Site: brandenburg
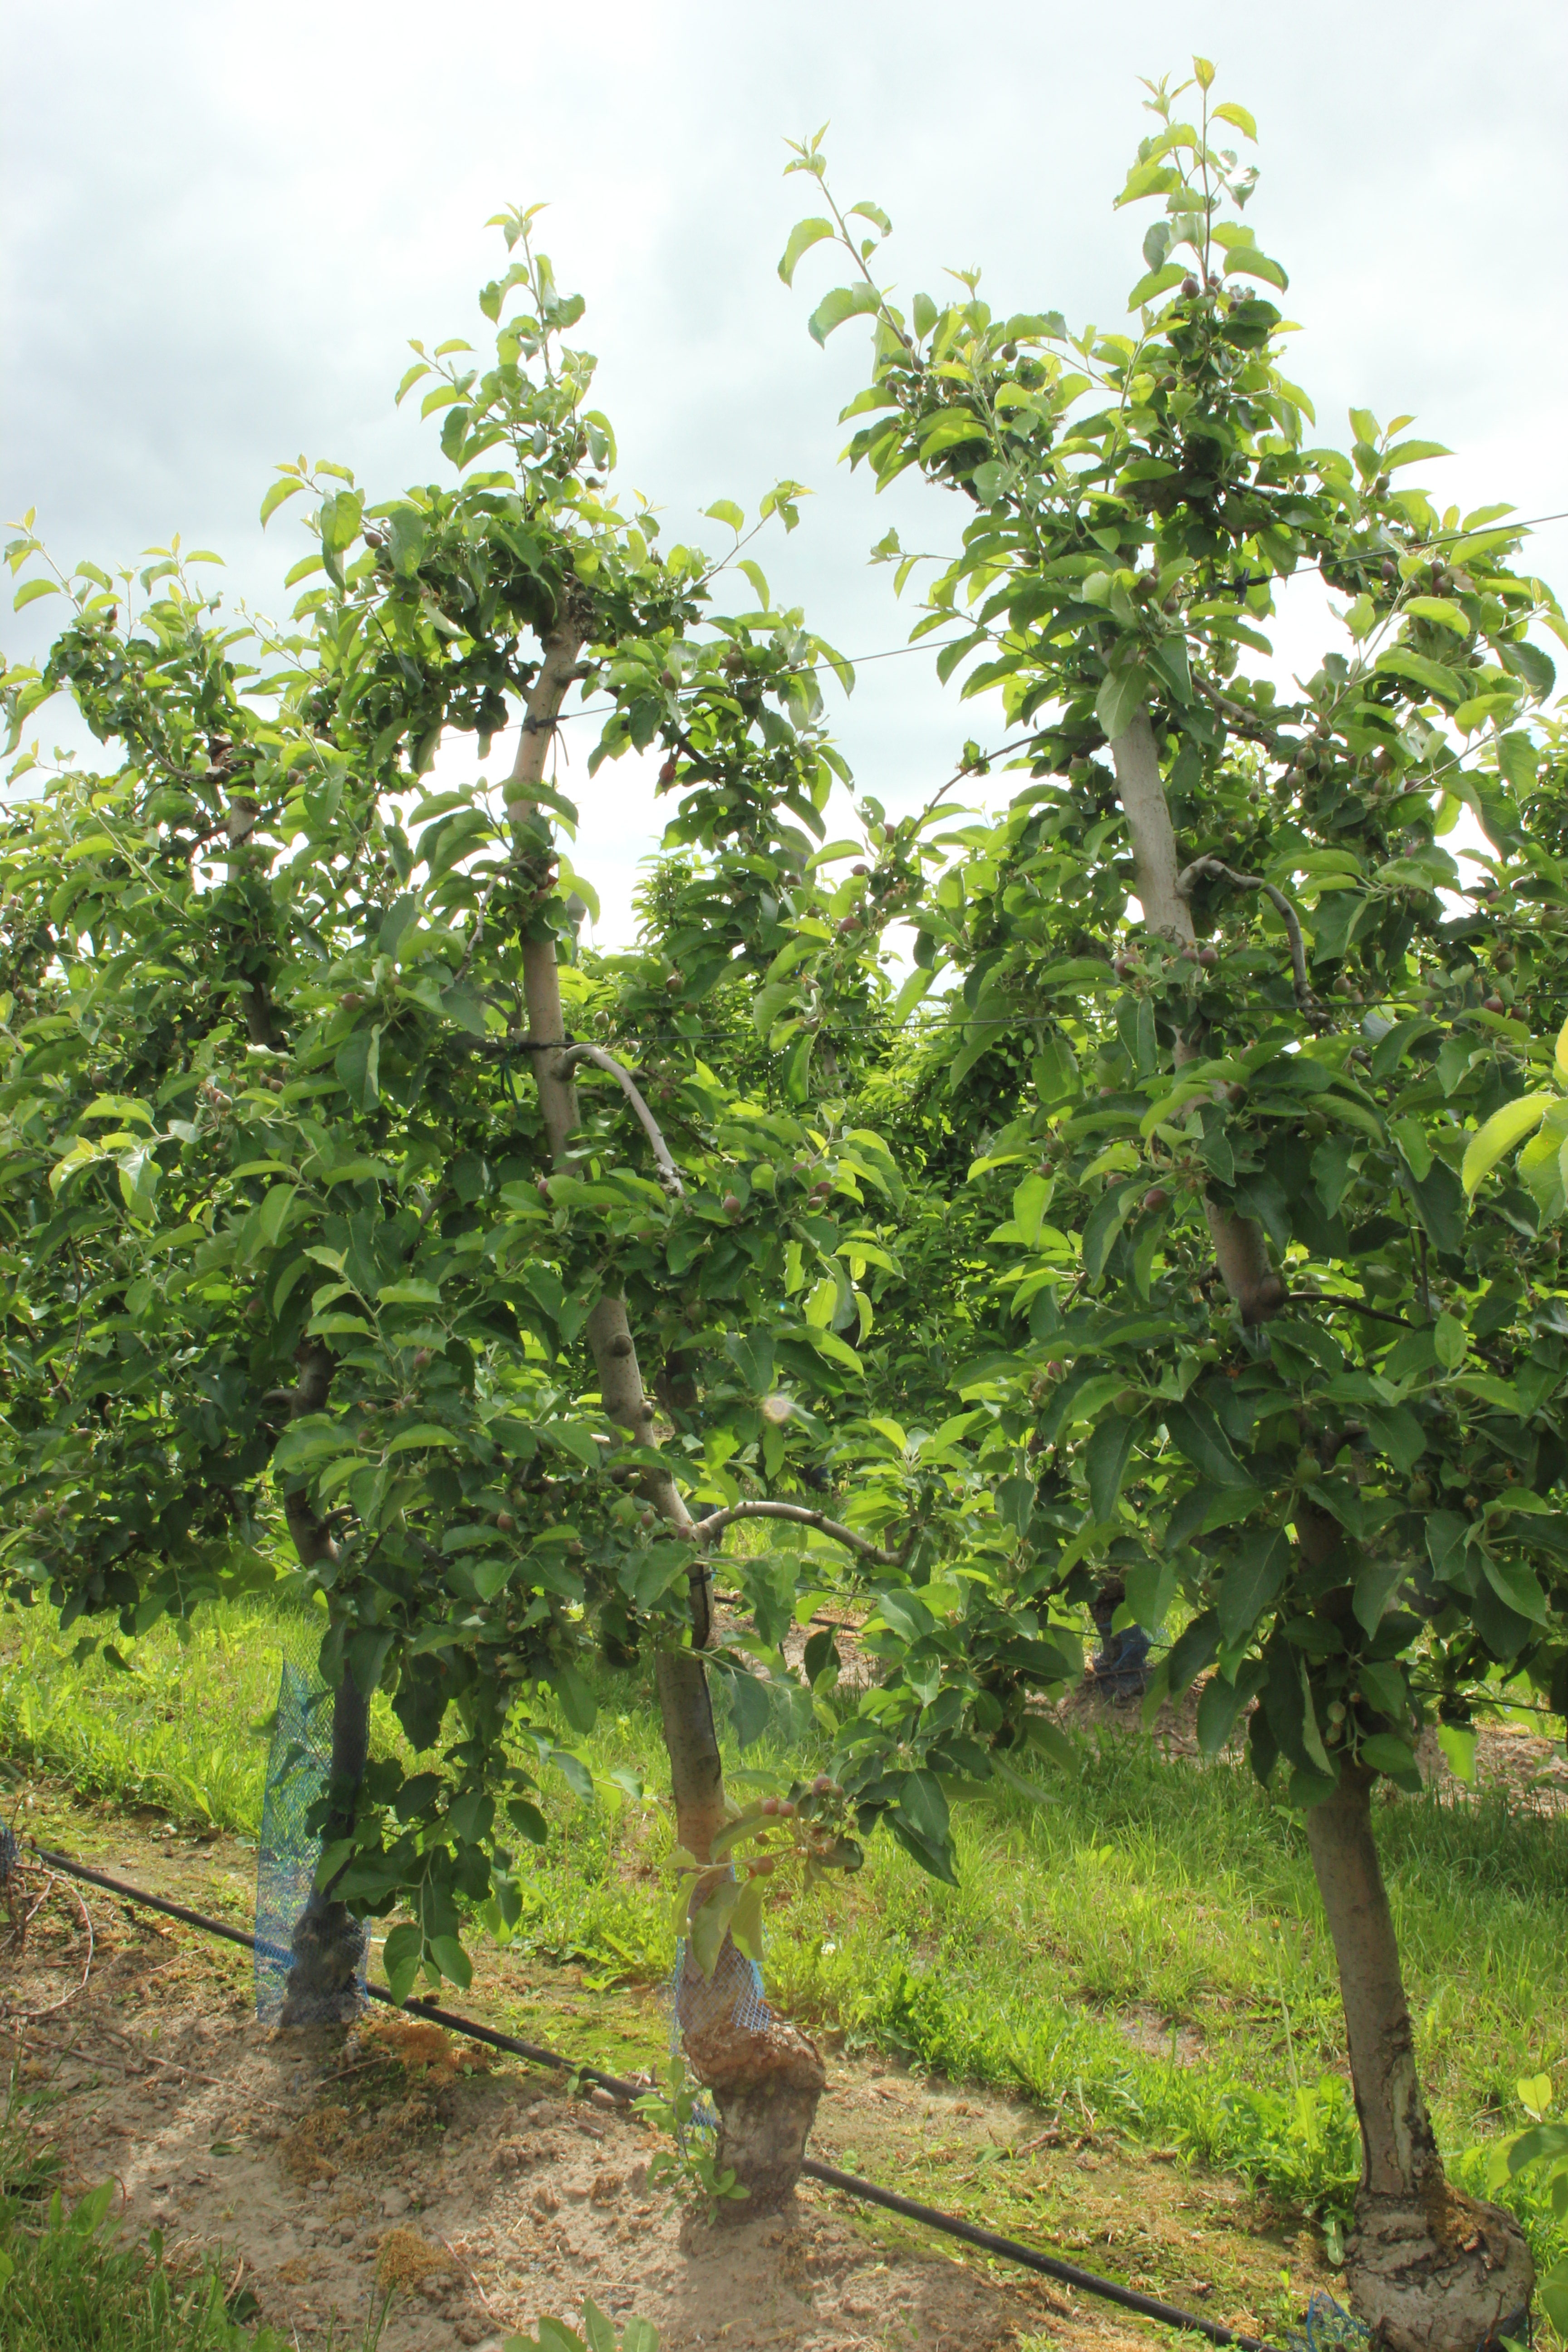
Growth stage (BBCH 72): Development of fruit